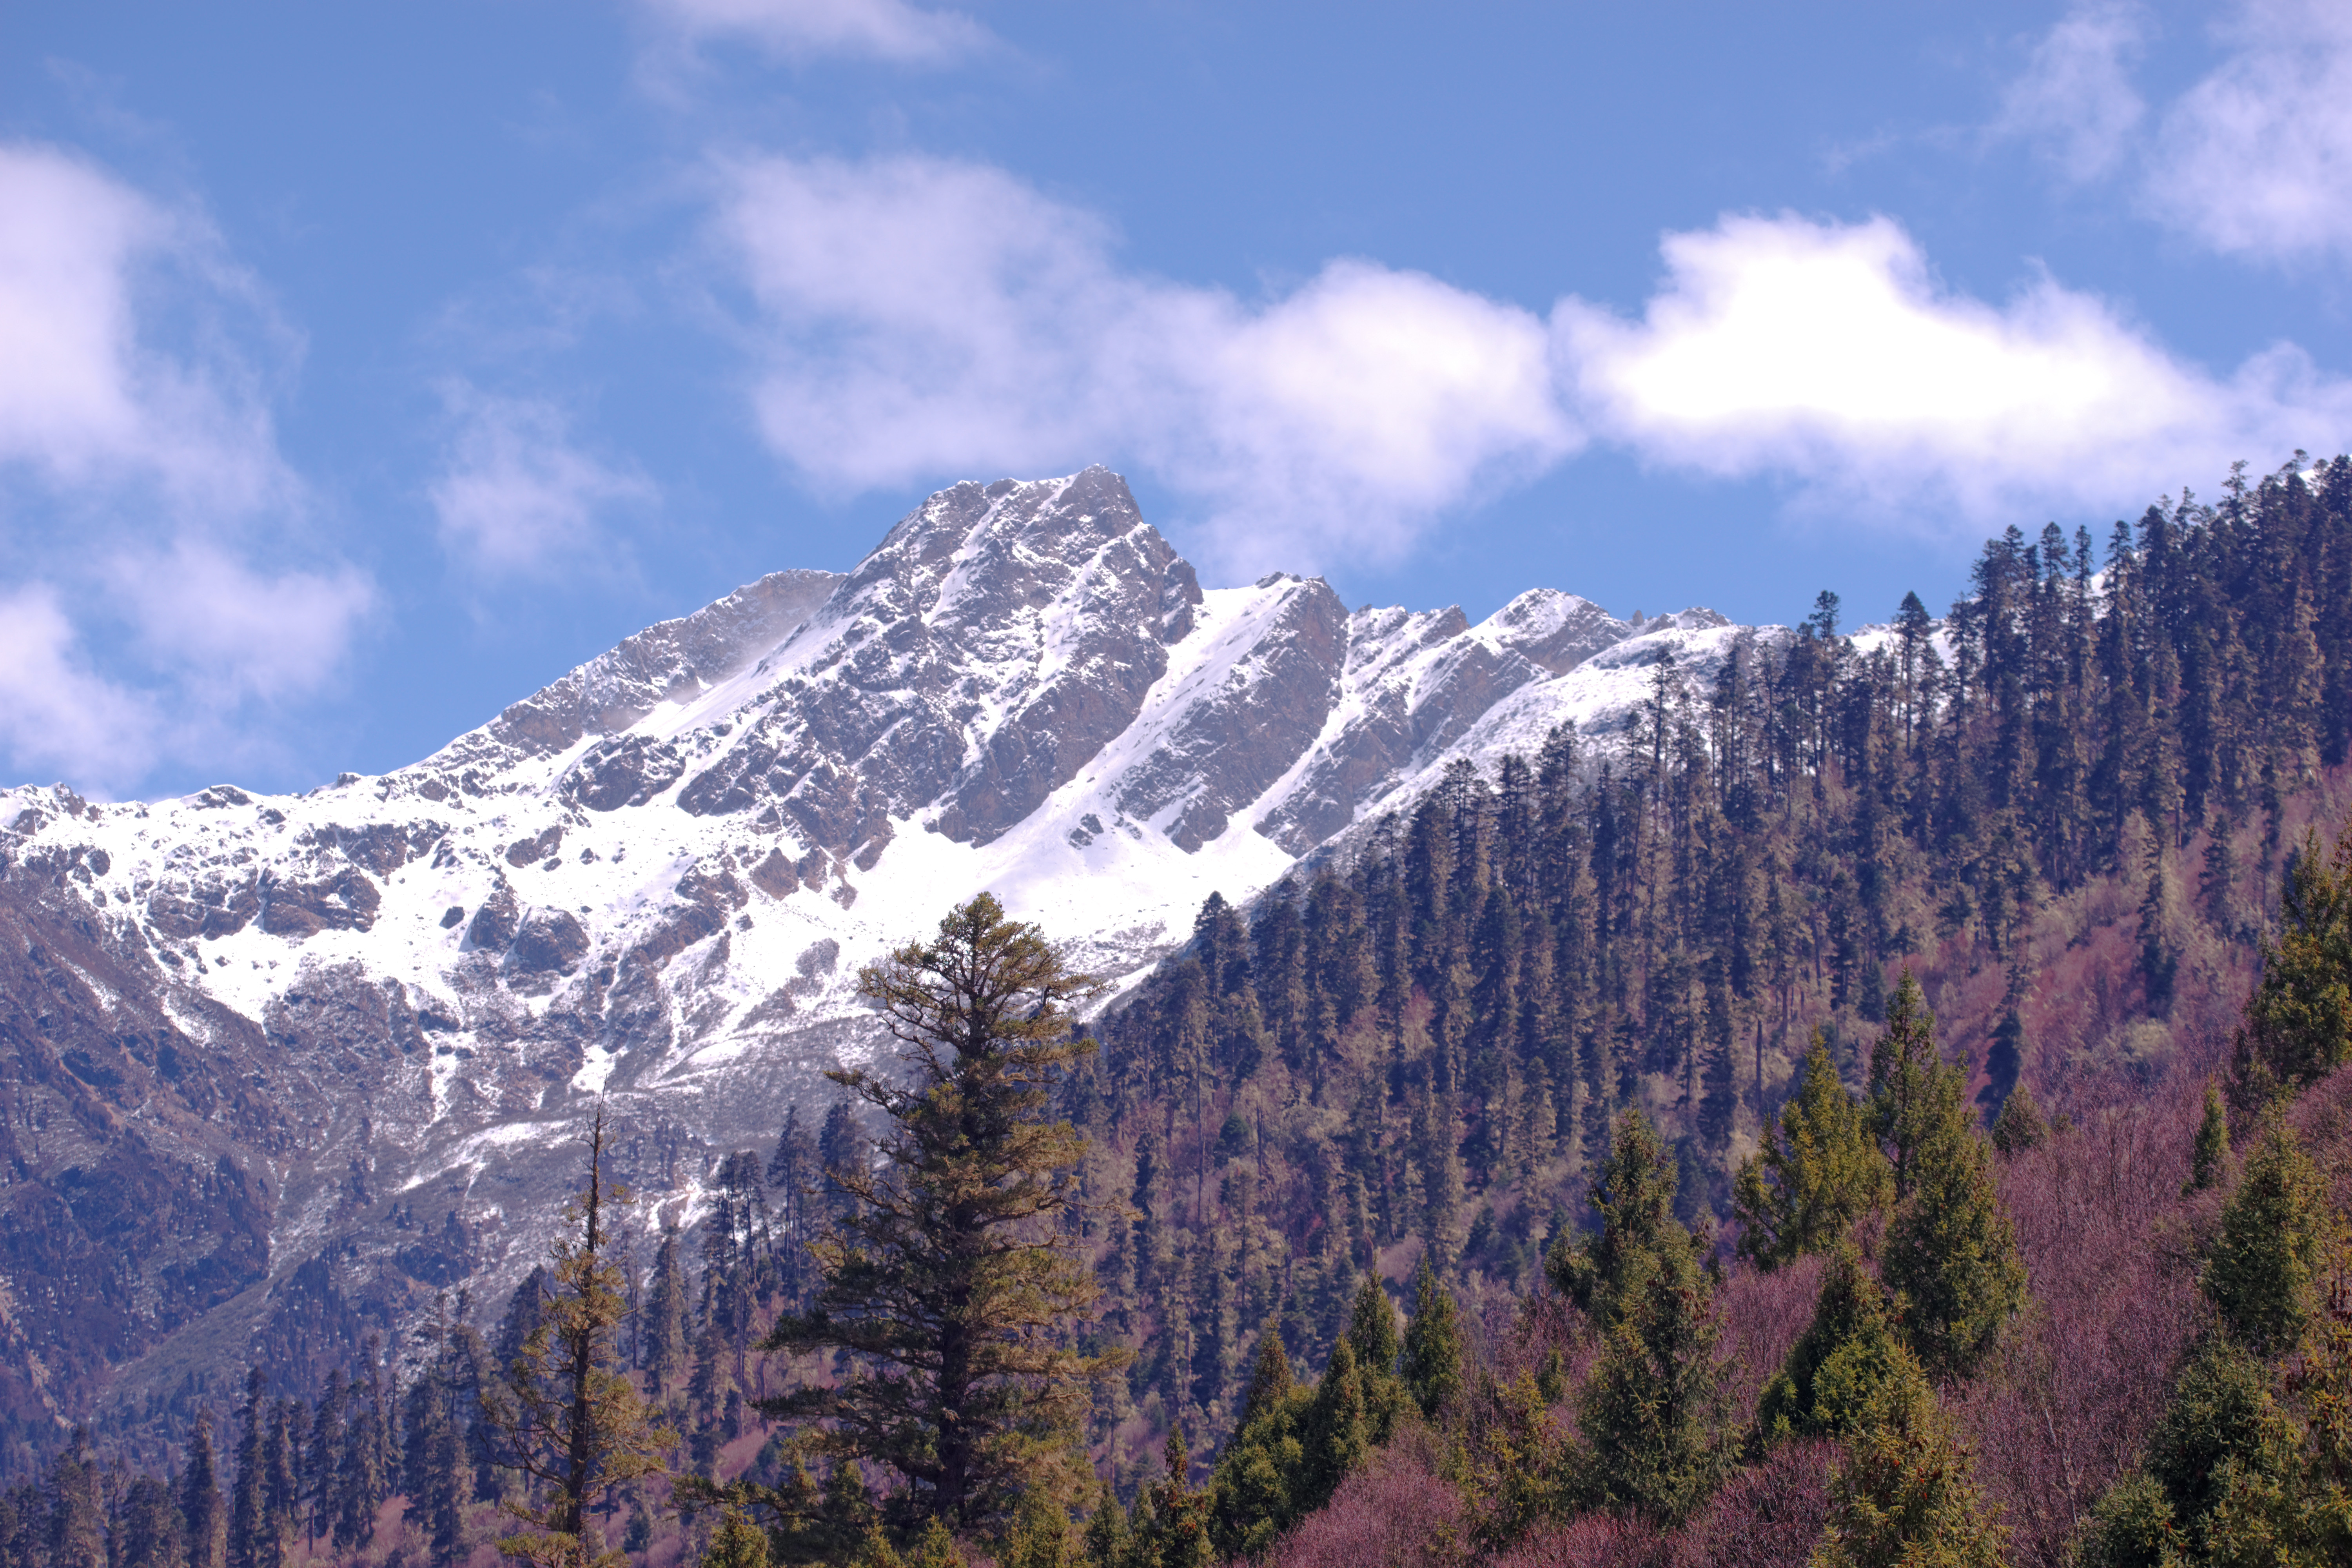
landscape, tree, nature, forest, wilderness, mountain, snow, winter, sky, meadow, mountain range, weather, ridge, tibet, cool image, alps, plateau, sony, fell, ecosystem, a99, landform, mountain pass, geographical feature, mountainous landforms